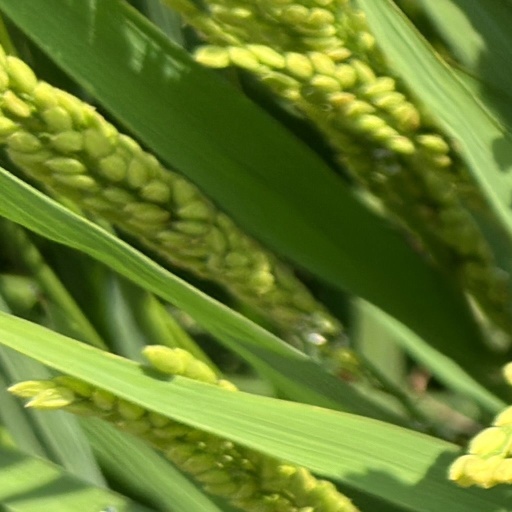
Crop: rice